Sarah E. Mendelson

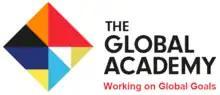
<a href="https%3A//theglobalacademy.ac/carnegie-mellon-university/prof-sarah-mendelson/">Researcher Page at the Global Academy

As a researcher, Mendelson is contributing to the Sustainable Development Goals (SDGs). Her work with Carnegie Mellon's Heinz College is contributing significantly to Goal 16; Peace Justice and Strong Institutions, and Goal 4; Quality Education. Mendelson also serves as a co-chair of CMU's Sustainability Initiative.